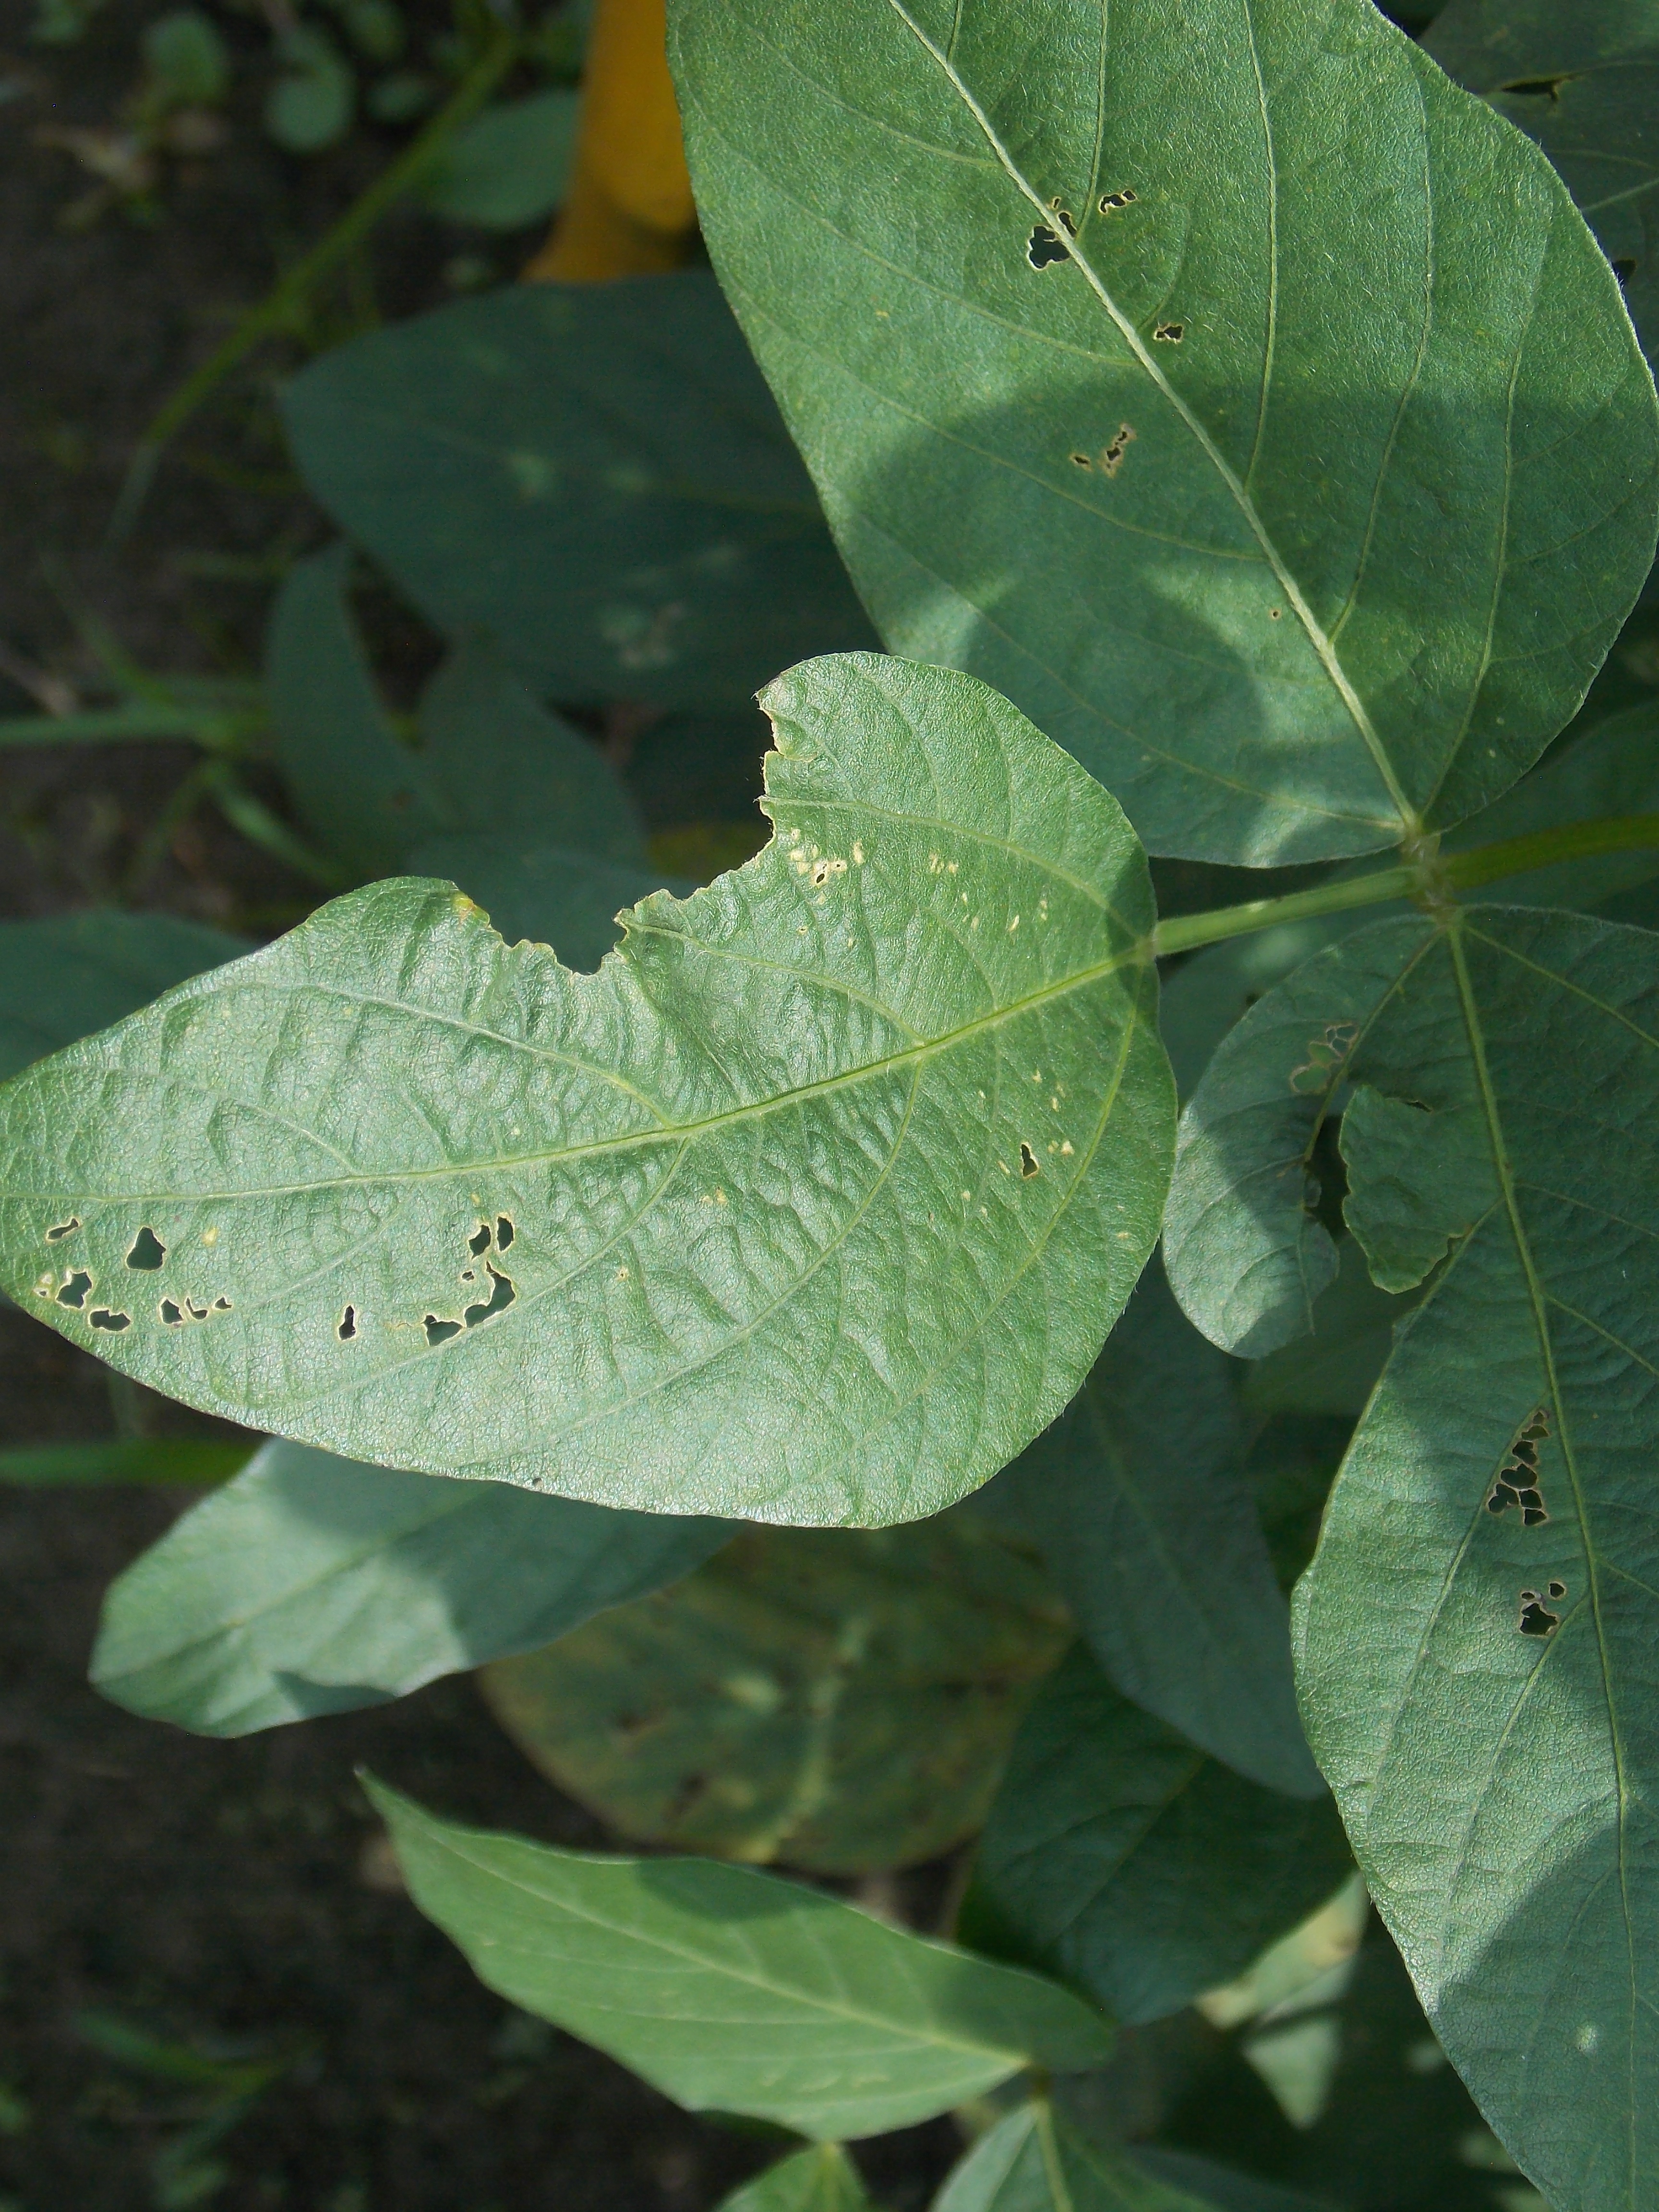
Label: Disease